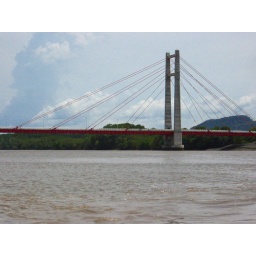
bridge over the river